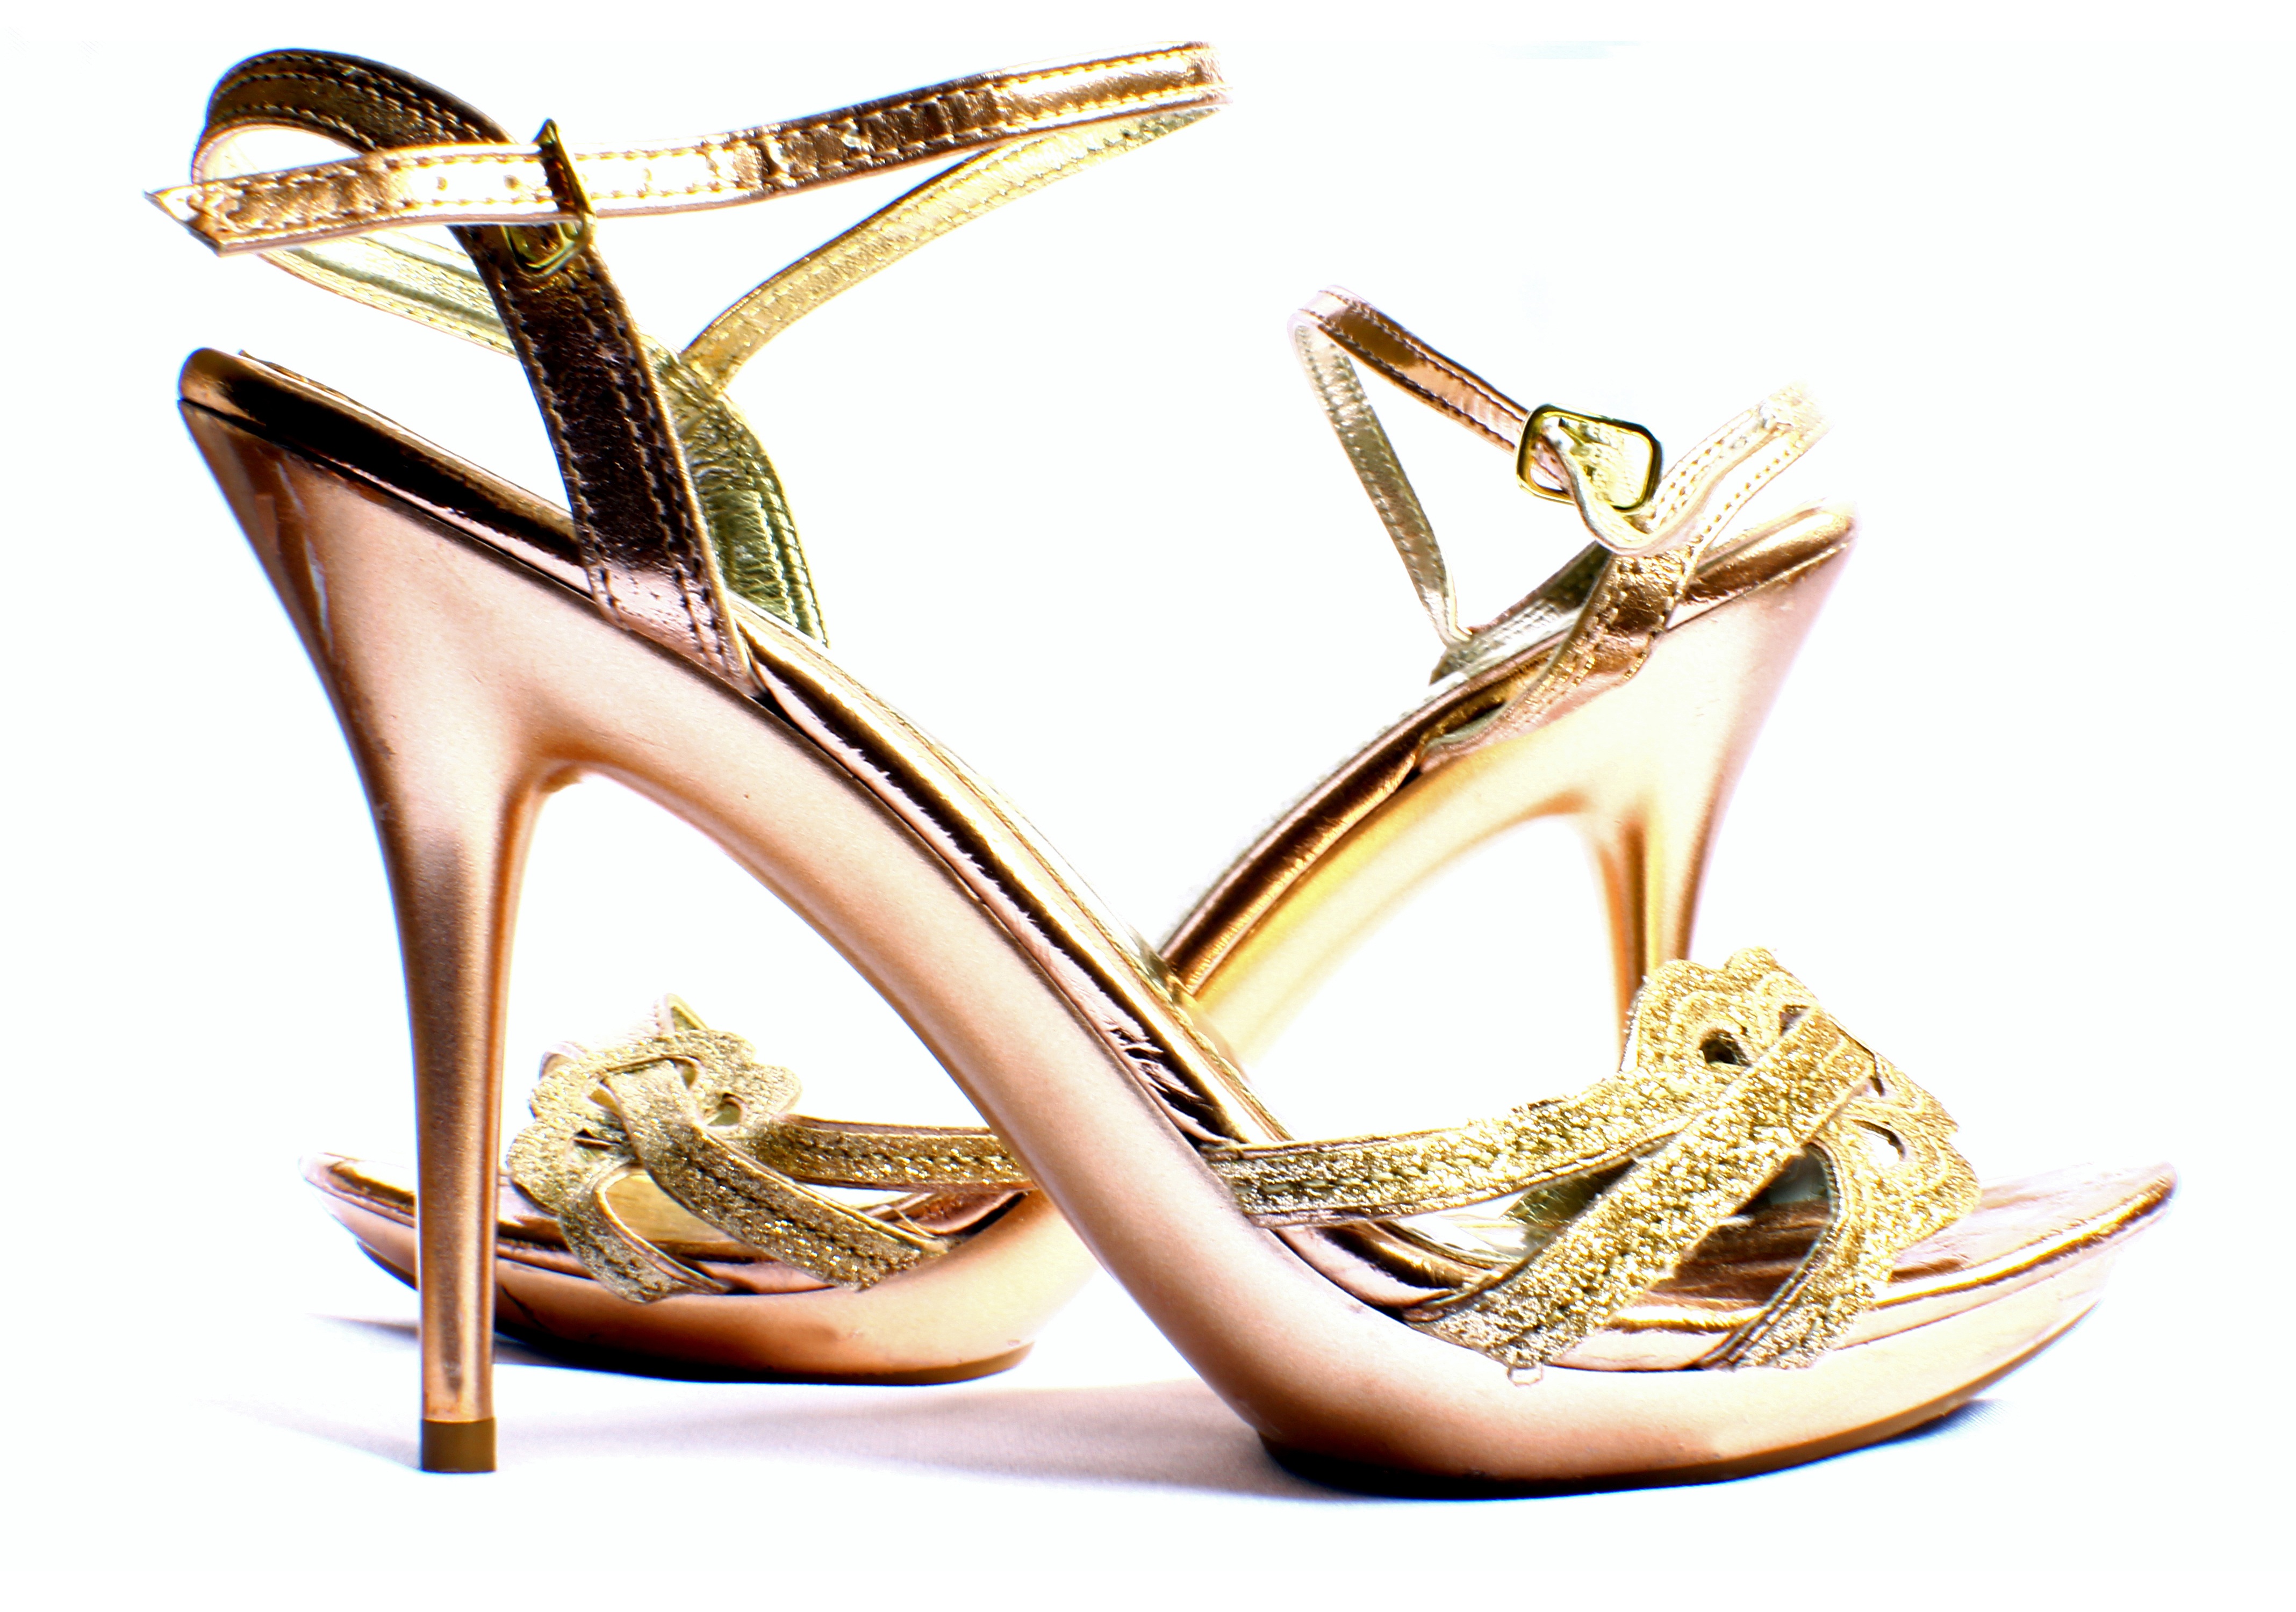
shoe, female, leg, golden, sandal, footwear, class, charm, high heels, sets, women's fashion, female footwear